The Bachelorette (American TV series) season 16

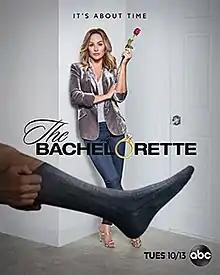
The original promotional poster of the season featuring Clare Crawley

Clare Crawley was named as the Bachelorette on "Good Morning America" on March 2, 2020. Some of the other women who were considered for the role include season 22's Tia Booth and Kendall Long, season 23's Tayshia Adams and Katie Morton, previous Bachelorette Hannah Brown, and season 24's Kelsey Weier. Adams would eventually take the role after Crawley's dismissal from the show (see below).